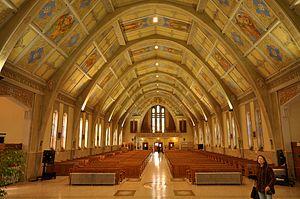
Église Sainte-Amélie, avenue Marquette, Baie-Comeau (Canada). (Protection MH cité. Voir la liste des lieux patrimoniaux de la Côte-Nord pour plus de détails).
L'église Sainte-Amélie est un lieu de culte catholique située à Baie-Comeau au Québec. Cette église a été construite entre 1939 et 1940 selon les plans de l'architecte Gaston Gagnier. Elle a la particularité d'avoir une fresque de 1 500 m² réalisée par Guido Nincheri. Elle a été citée comme immeuble patrimonial par la ville de Baie-Comeau en 2001. En 2017, elle a été classée par le Ministère de la Culture et des Communications.